Logo TV

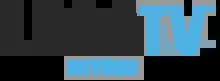
Logo TV logo (2013–2015)

The fact that the LGBTQ-themed channel was named "Logo" led some viewers to think the "l" and the "g" referenced "lesbian" and "gay", but according to company executives, the name does not represent anything, nor is it an acronym. The channel's website says: